Alma Hernandez

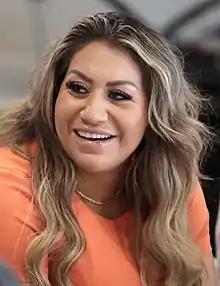
Hernandez in 2022

Alma Hernandez (born April 11, 1993) is an American politician serving as a Democratic member of the Arizona House of Representatives for the 20th district. Hernandez was elected in 2018 to succeed Macario Saldate, who was term-limited. She was the youngest woman elected to the Arizona House of Representatives.